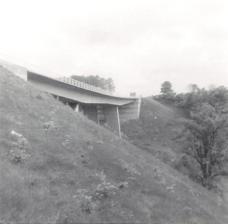
Building: Wentbridge Viaduct
Country: United Kingdom
Year built: 1961
Road bridge in West Yorkshire, England Wentbridge Viaduct Wentbridge Viaduct Coordinates 53°38′56″N 1°15′18″W / 53.649°N 1.255°W / 53.649; -1.255 Carries A1 road Crosses River Went Locale Wentbridge , West Yorkshire , England Other name(s) Wentbridge Flyover Owner National Highways Heritage status Grade II listed Characteristics Material Concrete Steel Total length 472 feet (144 m) Width 87 feet (27 m) Height 100 feet (30 m) No. of lanes 4 History Construction start October 1959 Construction cost £803,000 Opened November 1961 Replaces Went Bridge Location References Wentbridge Viaduct is a road bridge in West Yorkshire , England. The viaduct carries four lanes of the A1 road over the small valley of the River Went at an elevated level, replacing the previous bridge which was down on the valley floor and to the west in the village of Wentbridge . The viaduct, which is made from pre-stressed concrete, was opened in 1961, and is grade II listed. History The location of the bridge is 10 miles (16 km) north of Doncaster , 173 miles (278 km) north of London , and 5 miles (8 km) south of Ferrybridge . The viaduct straddles the valley of the River Went, with the village of Wentbridge to the west, and a nature reserve immediately to the east. Before the building of the Wentbridge Bypass, traffic was required to go through Wentbridge village on a "torturous descent" which created bottlenecks, and over a Medieval bridge which was very narrow in the village of Wentbridge itself, before another incline took the road out of the Went Valley. To alleviate these problems, the Wentbridge bypass, including a new bridge over the valley, was approved in 1959. Construction of the viaduct required the use of 120 miles (190 km) of scaffolding, and 170,000 scaffolding fittings, all of which was required to withstand a wind force of 90 miles per hour (140 km/h) and support a weight of 8,200 tonnes (9,000 tons). The original gap between the two valley sides was 1,000 feet (300 m), but this was shortened by the building of embankments at either side. The bridge was designed by the Highways and Bridges division of West Riding County Council , though most design work was undertaken by Joe Sims. The viaduct was opened in November 1961, and has a total length of 472 feet (144 m), and a height of 100 feet (30 m). The width of the bridge is 87 feet (27 m), which includes two 36-foot (11 m) sections with a 15 feet (4.6 m) gap dividing each pair of two-lane sections. The distance between the two supports at ground level is 308 feet (94 m). Two weeks after opening to motorists (11 December 1961), the traffic was stopped and a ribbon was unfurled across the carriageway for the official opening. In 1959, the bridge was costed at £682,000 (equivalent to £20,042,000 in 2023), but because of some extra works, including a two-lane bridge carrying the Went Edge Road over the southern end of Wentbridge Viaduct, the final price was £803,000 (equivalent to £22,577,000 in 2023). The structure had a design capacity of 300 tonnes (330 tons) and was part of the Wentbridge Bypass, which took the road on higher ground away from Wentbridge, although the road does dip down, or sag, from the main road into the Went Valley. The design of the bridge includes Freyssinet Hinges, the first time this type of hinge had been used in the United Kingdom. Both the Royal Fine Art Commission and the Museum of Modern Art in New York highlighted the "aesthetic qualities" of the viaduct, with MOMA including it in their 1964 exhibition of 20th century engineering. At the time of its opening, it was the longest bridge of its type in Europe. In May 1998, the bridge was grade II listed by Historic England . In 2014, the bridge typically carried up to 86,000 vehicles per day, of which 19% were heavy goods vehicles. National Highways undertook a renovation of the viaduct in 2023 to waterproof the bridge. See also Listed buildings in Darrington, West Yorkshire References